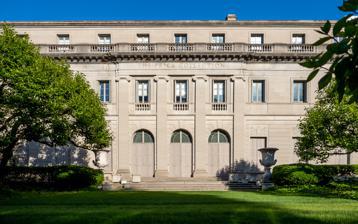
Building: Henry Clay Frick House
Country: United States of America
Year built: 1914
Museum building in Manhattan, New York Henry Clay Frick House The main facade on Fifth Avenue Alternative names Frick House, Frick Collection General information Type Mansion Architectural style Beaux-Arts Address 1 East 70th Street Town or city New York , NY 10021 Country United States Coordinates 40°46′17″N 73°58′02″W / 40.7713°N 73.9673°W / 40.7713; -73.9673 Current tenants Frick Collection Construction started 1912 Completed 1914 Technical details Floor count 3 Design and construction Architect(s) Thomas Hastings Henry Clay Frick House U.S. National Register of Historic Places U.S. National Historic Landmark U.S. Historic district Contributing property New York State Register of Historic Places New York City Landmark No. 0667 Location in New York City Show map of New York City Henry Clay Frick House (New York) Show map of New York Henry Clay Frick House (the United States) Show map of the United States Coordinates 40°46′17″N 73°58′02″W / 40.7713°N 73.9673°W / 40.7713; -73.9673 Area 1.26 acres (0.51 ha) Part of Upper East Side Historic District ( ID84002803 ) NRHP reference No. 08001091 NYSRHP No. 06101.000813 NYCL No. 0667 Significant dates Added to NRHP October 6, 2008 Designated NHL October 6, 2008 Designated CP September 7, 1984 Designated NYCL March 20, 1973 The Henry Clay Frick House (also known as the Frick Collection building or 1 East 70th Street ) is a mansion and museum building on Fifth Avenue , between 70th and 71st streets, on the Upper East Side of Manhattan in New York City . Designed by Thomas Hastings as the residence of the industrialist Henry Clay Frick , the house contains the Frick Collection museum and the Frick Art Reference Library . The house and library building are designated as a New York City landmark and National Historic Landmark . The house has three stories and is separated from Fifth Avenue by an elevated garden. It has three wings to the north, center, and south,  arranged in an L shape. The limestone facade contains several carved pediments and tympana . Most of the house remained essentially unchanged from the time of its construction until 1931. The first floor contained the family's communal rooms; the second floor contained their bedrooms and private rooms; and the third floor contained the servants' quarters. There was also a basement with service areas. The first and second-floor rooms have been adapted into museum spaces over the years. Frick bought the site of the Lenox Library in 1906 and 1907 but could not redevelop it for several years. Initially, Frick sought designs from Daniel Burnham , but ultimately he commissioned Hastings, who designed a three-story mansion in the Beaux-Arts style. Construction took place between 1912 and 1914. Frick lived in the building only until his death in 1919, but his wife Adelaide and daughter Helen continued to live there until Adelaide died in 1931. Following a renovation, and in accordance with Frick's will, the house opened to the public as the Frick Collection in 1935. The building was enlarged slightly in 1977 and 2011, which has altered the original appearance of the house. From 2020 to 2024, the house was closed for an extensive renovation that expanded the museum. Over the years, the mansion has received generally positive architectural commentary. Site The plot was originally the location of the Lenox Library from 1877 to 1912. The Henry Clay Frick House is at 1 East 70th Street in the Lenox Hill section of the Upper East Side of Manhattan in New York City. It is bounded by Fifth Avenue and Central Park to the west, 70th Street to the south, and 71st Street to the north. The rectangular land lot occupies about half of its city block and covers 45,175 square feet (4,197 m 2 ), with a frontage of around 200 feet (61 m) on Fifth Avenue and 275 feet (84 m) on the side streets. The mansion originally occupied a smaller, 200-by-175-foot (61 by 53 m) site, which covered about a third of the block. The rest of the city block is composed of townhouses, including 11, 15, 17, 19, and 21 East 70th Street to the east. 880 Fifth Avenue is on the block to the south, while the Gertrude Rhinelander Waldo House is one block to the northwest. The mansion is part of Fifth Avenue's Museum Mile and houses the Frick Collection , the southernmost museum on that strip. The site had been part of the Lenox family's farm until the late 19th century. The site of the Frick House then became the Lenox Library , designed in a neo-Grec style by Richard Morris Hunt . The library had contained paintings and books owned by the philanthropist James Lenox . Frick's house occupies a 200-by-175-foot (61 by 53 m) site that includes both the library and an adjacent strip. The eastern half of the block was sold to other developers, who had erected residences there by 1910. The entire block was restricted to residential use until 1929, although the Frick House was excluded from this restriction in 1926. After the mansion became a museum, its site was expanded to include the land occupied by the Widener House at 5 East 70th Street (built in 1909 by Warren and Wetmore ); 7 East 70th Street (built in 1911 by C. P. H. Gilbert ); and a third house at 9 East 70th Street (built in 1915). When Frick built the house in the early 1910s, he planted 13 chestnut trees on the sidewalk of Fifth Avenue between 70th and 71st streets, each of which were at least 30 years old. To accommodate the trees, he excavated the sidewalk to a depth of 6 feet (1.8 m), then obtained soil from Long Island , in which the trees were planted. The trees were planted on the property for only a year and a half before all dying, because the soil was contaminated with poisonous illuminating gas . Afterward, they were replaced with sycamores. A single poplar tree, which had existed on the block before even the Lenox Library was built, remained on Frick's estate until 1918. Gardens Most of the house, except for the gallery wing at the north end, is recessed 75 feet (23 m) behind a garden on Fifth Avenue. This contrasted with similarly large mansions built in Manhattan during the early 20th century, which were generally built as close as possible to the boundaries of their lots . Original plans called for a sunken garden facing Fifth Avenue, flanked by the house on two sides, with a pool in the center. The William H. Jackson Company designed a wrought iron fence around the Fifth Avenue garden, while John Williams Inc. designed entrance gates in the same style. When the house was completed, there was a stone wall with a balustrade along Fifth Avenue, and the garden itself had evergreen trees. There was a small formal garden at the south end of the Fifth Avenue garden, at the same level as the house's first floor. Three magnolia trees were planted during a 1939 renovation; by the late 20th century, the Fifth Avenue garden was cited as containing roses, violets, lantana , blue Egyptian lily , and white petunias . The garden was rarely open to the public until the late 2000s. There is another garden on 70th Street, which was completed when the Frick Collection renovated the house in 1977. The garden, the only one designed by Russell Page in New York City, spans about 60 by 80 feet (18 by 24 m). A temporary garden had been proposed on that site in 1973 in advance of the development of a six-story annex, but the garden became permanent after the annex was canceled. Although there are gravel paths, the garden was intended to be viewed rather than strolled through. The garden contains plantings such as boxwood, water lilies , quince , wisteria , and pear trees , as well as a central pool. The pool and trees were arranged to make the garden look larger than it actually was. There is an iron fence on the south edge of the garden, as well as a one-story parapet wall on the north and west edges. The eastern wall has three nautically themed lunettes , which face three large windows on the eastern wall of the house's annex. There was also originally a private courtyard at the rear or east side of the building, accessed from the living room. The rear court had a 60-by-15-foot (18.3 by 4.6 m) pool with a central fountain. The rear court was demolished when the current garden court was built in the 1930s. Architecture Thomas Hastings of the architectural partnership of Carrère and Hastings designed the mansion for the family of industrialist Henry Clay Frick in the Beaux-Arts or Italian Renaissance Revival style. Following multiple expansions over the years, the present structure is about double the size of the original mansion. John Russell Pope designed the entrance on 70th Street and the Frick Art Reference Library , completed in 1935. A one-story annex on 70th Street, finished in 1977, was designed by Harry van Dyke,  G. Frederick Poehler, and John Barrington Bayley. Another expansion in the 2020s was designed by Annabelle Selldorf . Indiana limestone was used for the exterior and parts of the interior of the mansion. Frick hired limestone contractor William Bradley & Son, steel contractor Post & McCord, and masonry contractor Cauldwell-Wingate Company to build the house. The Piccirilli Brothers designed several pediments for the facade (which were contracted out to other sculptors), while Samuel Yellin and John Williams were responsible for grilles and ornamental steelwork. Form and facade Original residence The original residence has a facade made of limestone . The massing is composed of three parts: a three-story central section and two wings of shorter height. Elaborate pediments decorate the outer wings and the house's former porte-cochère . When the mansion was being constructed, Frick had mandated that a large picture gallery be constructed in the same style as his main house. The gallery wing was placed along 71st Street because it was a narrow side street, while the main mansion was recessed from Fifth Avenue to visually distinguish it from neighboring residences. The central section is eleven bays wide and faces the garden on Fifth Avenue. Its design was likely influenced by that of the Hôtel du Châtelet in Paris. On the western elevation of the central section's facade, the central three bays of comprise a portico flanked by four double-height pilasters in the Ionic order . A staircase, flanked by urns, rises from the garden into arched doorways at the first story of the portico. The rest of the first floor is clad with rusticated blocks and contains French doors, with carved plaques above each set of doors. A belt course runs horizontally above the first-story windows and extends across to both wings; the belt course doubles as a sill for the second-story windows. The windows on the portico's second story have balustrades . There is also a balustrade above the second story, interspersed with the vertical piers between each bay. The third story is designed to appear like an attic and is set back from the facade. Gallery wing as seen from Fifth Avenue The north wing is known as the gallery wing and measures 100 by 35 feet (30 by 11 m) across. It extends west to Fifth Avenue and rises one and a half stories. The southern elevation of the north wing is designed like a loggia , with fluted Ionic columns between each bay. The westernmost bay of the loggia has a rusticated facade and an arched window topped by a carved, curved tympanum . The western elevation of the north wing borders Fifth Avenue and is divided into four bays. The southernmost bay on Fifth Avenue contains an arch, while the other three bays on that elevation contain rectangular windows topped by bas-reliefs . The northern elevation of the gallery wing, facing 71st Street, is one story high and is divided into bays by Doric pilasters. Most of the bays on the 71st Street elevation lack windows and are topped by stone plaques. The outermost bays contain archways that are flanked by Ionic pilasters and topped by carved tympana. Attilio Piccirilli designed the two tympana, which were called Orpheus and Sculpture . The south wing is two stories high and contained the house's porte-cochère. The western elevation of the south wing is two bays wide and protrudes slightly from the central wing. At the first story, the south wing is rusticated, and there are triangular pediments above the western elevation's windows. On the 70th Street (southern) elevation of the south wing, there are rectangular windows topped by bas-reliefs, similar to the facade of the central section. At the far eastern end of the south wing's 70th Street elevation is the museum's main entrance, originally the porte-cochère's entrance, which is topped by an ornate tympanum. The tympanum, sculpted by Sherry Edmundson Fry to designs by the Piccirilli Brothers , depicts a female figure modeled on Audrey Munson . When the house was built, the porte-cochère was set back significantly from the street and was enclosed by a pair of metal gates; a barrel vault led north to another entrance at 71st Street. The rear facade of the house faced the porte-cochère. After the house was converted to a museum in the 1930s, the tympanum above the porte-cochère entrance was moved forward, closer to 70th Street. Additions On the northeastern corner of the site is the Frick Art Reference Library building, designed in the Renaissance Revival style. Its facade faces 71st Street and is adjacent to the northern elevation of the original house's gallery wing. The facade is made of limestone and is designed to appear as though it was six stories high. The lowest two stories are clad with rusticated blocks of limestone. At the center of the ground story is a double-height entrance archway; there are niches on either side of the archway, which themselves are flanked by pilasters. Above the pilasters a cornice connects with the first story of the main residence. The upper stories of the library have plain walls with large windows facing west and north; only the third and sixth floors and the penthouse have windows. The top floors are set back from the street, above an entablature with dentils . A terrace ran along the north and west sides of the penthouse. On the southeastern corner is the one-story annex that was added in 1977. The annex measures 34 by 91 feet (10 by 28 m) across, with a design based on the Grand Trianon at the Palace of Versailles . The rusticated facade uses Indiana limestone from the quarry that supplied the stone for the original house. The annex's eastern elevation is three bays wide; each bay contains a French door that overlooks Page's garden. Interior The British decorator Charles Allom of White, Allom & Co. was selected to furnish the rooms on the ground floor, and he influenced the materials used on that story. Allom also decorated the breakfast room and Frick's personal sitting room on the second floor. The remaining rooms on the second and third floors were decorated by Elsie de Wolfe , who was also commissioned to furnish two reception rooms on the first floor. Charles Carstairs and Joseph Duveen provided paintings, sculptures, and other decorative objects for the rooms. Frick's wife Adelaide and daughter Helen directed the placement of decorations in the house. A. H. Davenport and Company provided furniture and interior woodwork, fabrics, wall coverings, and decorative paintings. In addition, the Interior Metal Manufacturing Company was hired to construct over 200 hollow-steel doors for the interior. The mansion contains about 40 rooms, including spaces that were added when the building became a museum. Throughout the house are surfaces made of stone, wood, or marble. Various types of marble were used, and many of the walls were made of marble, including those on the upper stories. Marble was used in the foyer, vestibules, and halls, while Austrian oak was used in the gallery and Frick's sitting room. Ornamental features such as dados , paneling , pilasters , and cornices are spread throughout the house. When the house became a museum, artworks were placed on display based on how they blended in with the house's ambiance. There are bookcases placed throughout the Frick House's rooms, as well as tapestries, wooden furniture, and bronze decorations. The Fragonard and Boucher rooms are named based on the artworks that they displayed. In addition, there are glass skylights and laylights above some of the galleries, which disperse light across the rooms. First story There are 16 rooms on the first floor. Originally, the main entrance was from the portico leading to the garden on Fifth Avenue. The hallways are arranged in an axial plan, with north and south halls linking with west-east corridors on either end. The resulting floor plan resembles a letter Z. Mark Allen Hewitt et al. , the authors of the book Carrere and Hastings, Architects , wrote that the axial plan may have been necessitated by the fact that Frick wanted a large picture gallery extending westward from the north end of the building. Garden court At the center of the house is the 30-by-41-foot (9.1 by 12.5 m) living hall flanked by a 43 ft × 26 ft (13.1 m × 7.9 m) library room to the north and a 32 ft × 26 ft (9.8 m × 7.9 m) drawing room to the south. The living hall has oak paneling and classical design details and originally functioned as a gathering space. The drawing room is known as the Fragonard room, named for Jean-Honoré Fragonard 's large wall paintings, and is furnished with 18th-century French furniture and Sèvres porcelain . The library room is designed in the William and Mary style with wooden paneling and originally had low bookcases. To the east of the library and drawing rooms are the north and south halls respectively. The north hall, central living hall, and south hall form a transverse corridor that is divided into three parts by aedicular doorways. Near the southern end of the house was another entrance from the porte-cochère, which opened onto the eastern wall of the south hall; the porte-cochère entrance was replaced with the entrance hall when the house was converted into a museum. The entrance hall has marble walls and a ceiling carved by the Piccirilli Brothers . There is also a staircase hall just north of the former porte-cochère entrance. Within the staircase hall is a marble stair with a ornate wrought iron balustrade, patterned after a similar railing at St Paul's Cathedral in London. On the landing of the staircase hall is a large Aeolian pipe organ, which is played on occasion; the organ is housed in a case with spiraling colonnettes carved out of Verona marble . A hallway extends west from the porte-cochère entrance, separating the dining room to the south from the other rooms to the north. The dining room occupies the southwest corner of the south wing and is designed in the Georgian style, with wooden panels. After the museum opened, a former pantry next to the dining room was converted to the Boucher room. The gallery wing is 100 by 35 feet (30 by 11 m). It was designed so that, if a fire arose in the rest of the home, it would not spread to the artwork in that wing. The west gallery has a skylight running its entire length, in addition to small skylights above each panting. The west gallery took up almost the entire gallery wing, except for a small enamel room that was removed in the 1930s. A colonnaded loggia faces the Fifth Avenue garden to the south and contains a bluestone floor and paired columns. The loggia was converted into the portico gallery in 2011, after a glass wall was installed. Adjacent to the west gallery was Frick's office, also removed in the 1930s. At the north end of the house, a garden court, oval room, music room, and east gallery were built in 1935. The covered garden court has a marble floor and a colonnade supporting a glass roof; there is a sunken garden with marble fountain in the center. The oval room is just north of the garden court, between the west and east galleries. The east gallery has a skylight, as well as arched doorways with carved keystones ; Both the east gallery and the oval room are decorated with five types of wood. In addition, there is a music room east of the garden court and south of the east gallery; the music room is a circular space with a domed skylight and could fit 147 people. At the south end was a waiting room added in 1977, which measured 54 by 16 feet (16.5 by 4.9 m) and had various chandeliers and moldings. As part of a 2018 plan, the waiting room was replaced by an enlarged reception hall. Other stories The second floor contained the family's private living spaces such as the bedrooms, the women's boudoir , sitting rooms, the breakfast room, and guest rooms. There are 14 rooms on the second story. Its layout is similar to the first story, but the second floor extends only across the central and south wings. Henry had a bedroom and sitting room facing Fifth Avenue. Adelaide had a bedroom and boudoir facing the avenue, and Helen also had her bedroom overlooking the avenue. Adelaide's boudoir was designed with Louis XIV style and Louis XV style furnishings, while Henry's bedroom had dark woodwork. Other rooms were designed with a lighter color palette. The ceilings of the second-floor hallways include Chinoiserie murals. The third floor had servants' quarters, which were occupied by around 27 servants. When the house became a museum, the second and third floors were originally deemed "unsuited to the use or access of the general public" and were instead used as staff offices. Some of the second-floor rooms were converted to galleries as part of an early-2020s renovation; the new galleries retain the second-floor rooms' dimensions, which are smaller than those of the first-floor rooms. The large basement was where the kitchen and service areas were located. A wing contained the billiard room and bowling alley, which were decorated in the Jacobean style with ornate strapwork ceilings. The bowling alley was built by the Brunswick-Balke-Collender Company in 1914. During the 1920s and early 1930s, the Frick Art Reference Library was housed in the bowling alley until they moved to a new structure next door at 10 East 71st Street; the bowling alley was seldom used afterward. Also in the basement is a 30-by-80-foot (9.1 by 24.4 m), reinforced-concrete storage vault that was constructed in the 1940s. The vault contains 98,550 cubic feet (2,791 m 3 ) of storage space on three levels, as well as walls measuring 1 foot (0.30 m) thick and a roof measuring 3 feet (0.91 m) thick. A 220-seat auditorium was proposed in the basement in 2018 and added in the 2020s. Known as the Stephen A. Schwarzman Auditorium, it replaced three levels of storage vaults under the garden. Library annex The library annex is cited as having six or seven full stories. Including mezzanine levels, it has a total of 13 stories. Two of these levels are below ground. Most of the levels were devoted almost exclusively to library stacks and were only 7.17 feet (2.19 m) high to reduce the number of steps that visitors needed to climb. Each level was supported by the shelves below it, which doubled as pillars. When the current library opened in 1935, it had an internal telephone system, a telautograph system from which the librarian could request books from staff, and a book conveyor. There was a climate-control system that kept the objects at a consistent temperature. In addition to stacks, the library includes offices, reading rooms, and librarian's office. The current library originally had a marble vestibule at the ground level. The third story had a main reading room, which could fit 40 people and was originally described as measuring 37 by 50 feet (11 by 15 m), with marble finishes and walnut paneling. This reading room had a frieze depicting the heads of two dogs that belonged to Helen Frick. The third floor also had a paneled librarian's office, as well as a smaller reading room with storage cupboards and Jacobean chandeliers. The other staff offices were on the sixth story, and there was a lounge and cafeteria at the penthouse level. There were two penthouse lounges, both decorated with art. History Henry Clay Frick was born in 1849 and gained his wealth through the coke and steel industries. Frick cofounded the Carnegie Steel Company with Andrew Carnegie and also became an avid art collector. After moving to Pittsburgh and marrying Adelaide Howard Childs in 1881, Frick began thinking of developing a "millionaire's castle". By the end of the 19th century, Frick and Carnegie's partnership had become strained, and Frick sold off his stake in the Carnegie Steel Company. When the Frick family moved from Pittsburgh to New York City in 1905, they obtained a 10-year lease on the William H. Vanderbilt House at 640 Fifth Avenue , with which Frick had long been fascinated. At that time, Fifth Avenue north of 59th Street was generally occupied by private residences, although hotels and clubhouses were scattered throughout. Frick also bought land at Prides Crossing , Massachusetts, in 1902 and completed their Eagle Rock estate there three years later. The family lived at the Vanderbilt House for a decade, using Eagle Rock as a summer house. Development Land acquisition The house as seen from 70th Street After Frick unsuccessfully tried to acquire the Vanderbilt House, he began looking for another residence, since the Vanderbilt Mansion did not meet his personal criteria for a house that was "always the best". Frick expressed interest in a site on the east side of Fifth Avenue between 70th and 71st streets, which housed the Lenox Library . The library building occupied a 200-by-125-foot (61 by 38 m) site. The site was about a mile south of the Andrew Carnegie Mansion , built for Frick's partner-turned-rival in 1902. Although an urban legend posits that Frick had promised to "make Carnegie's place look like a miner's shack", there is no evidence that Frick ever said these words. Rather, Frick may have become interested in the library site because it was higher than the neighboring blocks were. The library was suffering financially and was looking for someone to buy its land. Lewis Cass Ledyard , a trustee of the Lenox estate, reportedly chose to sell to Frick because the latter was willing to buy a large site. In December 1906, news media reported that Frick had acquired ten lots on the Lenox Library site for almost $2.5 million. At the time, the Lenox site could not be used as anything other than a library, due to restrictions implemented by James Lenox before he died in 1880. There was also uncertainty over who controlled a 50-foot-wide (15 m) strip just east of the library building, which the New York City government had acquired when the Lenox Library merged with the New York Public Library (NYPL) system. James Lenox's will stipulated that the strip would revert to the Lenox estate if that land ceased to be used as a library. The New York State Legislature passed a law in February 1907, which allowed the Lenox estate to make arrangements for selling off the site of the library. Frick agreed to buy the 50-foot strip east of the library that April; the purchase cost him $600,000. He took title to the strip in January 1908. This gave Frick control of a 200-by-175-foot (61 by 53 m) site. However, he could not take title to the Lenox Library plot until the NYPL's Main Branch —where the Lenox Library's holdings were to be relocated—was completed. Frick thus waited until the NYPL's trustees could relocate their books from the Lenox Library. By the early 1910s, Frick seldom lived at his Vanderbilt Mansion residence when he was in New York City. Selection of architect The New-York Tribune reported in May 1907 that Frick was rumored to have hired C. P. H. Gilbert to draw up initial plans for the house. By 1908, Frick was negotiating with Daniel Burnham , who had previously designed the Frick Building in downtown Pittsburgh . Originally, Frick was going to hire Burnham to design either an annex to the Eagle Rock estate or a new building on the Lenox Library site. Frick wrote to Burnham in June 1908, asking whether Burnham would be willing to "talk about the Lenox Library site". After studying houses in Europe, Burnham wrote back to Frick in February 1909, saying that he planned to use two London mansions, Bridgewater House and Stafford House , as models for the new house. Burnham submitted a design for an 18th-century Italian palazzo . No further progress was made until the NYPL's Main Branch was completed in 1911. Concurrently, Frick was developing a picture gallery to his home at Eagle Rock. Frick asked two of his art-collector friends, Benjamin Altman and Peter Arrell Browne Widener , to advise on the dimensions of the Eagle Rock gallery. Frick ultimately decided not to hire Burnham for his New York City house, but sources disagree on why this was the case. According to Frick Collection director Colin B. Bailey , the impetus was a letter from Widener advising him not to hire Burnham; according to Mark Alan Hewitt et al. , it was another friend, the art dealer Joseph Duveen , who advised Frick to hire someone else. At the time, Thomas Hastings (who had designed the NYPL Main Branch) had also completed a building for Knoedler & Company , the dealership where Frick bought most of his art, in January 1912. Charles Carstairs of Knoedler & Co., one of Frick's close associates, wrote to Frick that February, saying that he and Hastings had devised a dozen plans for Frick's new house. Frick hired Hastings at an upfront cost of $101,000, and he paid Hastings $42,000 for additional work over the next three years. Carstairs helped Frick curate the art and decorative objects in the new house. Design process Much of Frick's correspondence with Hastings was handled by Frick's secretary, James Howard Bridge . Frick wanted Hastings to develop a house that would eventually become a public museum for his art collection, similarly to the Wallace Collection in London and the Isabella Stewart Gardner Museum in Boston. This was poorly communicated to Hastings, who was initially unaware of the museum plan. Hastings initially devised a plan for a square residence surrounding a central courtyard, as well as a picture gallery facing east, but Frick disapproved of these plans. Hastings had revised his plans by April 1912, to which Frick gave his approval. The residence was proposed as an L-shaped building, with design elements that were "kept simple and conservative in every way". The plans included a guest house to the southeast and a servants' wing to the northeast of the main house, in addition to an art gallery. Frick formally took title to the Lenox Library plot on May 21, 1912, and the Lenox Library's demolition was announced five days later. Frick offered to move the Lenox Library building to the site of the Arsenal in Central Park shortly thereafter. The Municipal Art Commission approved the Lenox Library's relocation that June, drawing protests from numerous civic and social groups, and Frick withdrew his offer the same month due to the opposition. A model of the proposed house had been finished by mid-1912. Hastings went to England that August to show Carstairs the model and to look at the interiors of other mansions for inspiration. Construction Workers began razing the Lenox Library in July 1912, and the site had been cleared by October. Hastings had completed his designs by January 1913 and submitted his plans to the New York City Department of Buildings that month. Construction contracts for the house were also awarded that month. Frick set a construction budget of $3 million (equivalent to $95 million in 2023) for his house. Including the land, the house was expected to cost $5.5 million, more than Carnegie's, Schwab's, J.P. Morgan's , or William A. Clark's houses. Hastings had to revise the plans multiple times to keep the project within its budget. The construction contract stipulated that the house had to be completed within 18 months of the groundbreaking , as Frick's lease of the Vanderbilt Mansion was supposed to expire in September 1914. Work on the house's foundation was completed in early 1913, and the steel frame, facade, and roof were all constructed between April and June of that year. In March 1913, Hastings published details of the decorations that he planned to install in the main living areas. Frick disapproved of some of the decorations, including a painted frieze in his room and painted ceilings in other rooms. Frick hired the British decorator Charles Allom , who instead proposed more simple ornamentation so future visitors would not get distracted while looking at art. Generally, Hastings did not object to Allom's suggestions to simplify the ornamentation, although Frick also had Carstairs moderate any disagreements that did arise. Frick did allow Hastings to decorate the interiors in marble and oak. The balustrade on the staircase was among the only design details to which Allom did not suggest modifications. Construction proceeded ahead of schedule throughout that year, and the interiors were being plastered by that September. According to Bailey, construction supervisor D. B. Kinch claimed that his men "had not worked one hour of overtime". Frick wrote in October 1913 that the windows were being installed, and the Piccirilli Brothers designed statuary for the house the next month. The house shortly before completion in 1913 Initially, Frick had not wanted to integrate antique furniture and fine art into his house. He may have changed his mind after visiting the Metropolitan Museum of Art in early 1914 to see an exhibition of decorations owned by J. P. Morgan . Furthermore, Cornelius Vanderbilt III had inherited Frick's old residence, the Vanderbilt Mansion, and had requested that Frick vacate that property. To speed up the construction process, Frick hired the decorator Elsie de Wolfe to furnish some of the interiors in March 1914, after she wrote him a letter offering to help furnish the house. By that May, The New York Times reported that the Frick House was "rapidly nearing completion". That month alone, Frick spent $400,000 on European fine art for his residence and hired Jacques Seligmann to transport $2 million of furniture from John Murray Scott 's house in Paris. Though there were reports that Frick spent $100,000 to import a pipe organ for the house, he paid $40,000 for an Aeolian organ. Frick hired the British organist Easthope Martin to play the organ at his new house following a trip to London. For his fountain, Frick examined eighteen 10-ton blocks of marble before finding one that he deemed satisfactory. De Wolfe wrote in June 1914 that she anticipated the house to be completed on September 1, but this timeline was pushed back. This was in part because Frick became seriously ill, forcing him to remain at his home in Massachusetts during August 1914. In addition, the onset of World War I in Europe —despite Frick's initial belief that it would not "seriously injure investments" in the U.S.—resulted in material and labor shortages at the plants where Frick was getting his material. As a result of the material shortages, some doors did not have locks as late as November (when the family moved in). Frick wrote angry letters to Allom, accusing him of being "unbusinesslike" and blaming Allom for delays in delivery. For example, when notified about war-related delays in late 1914, Frick wrote: "War excuse absurd." In another case, when Allom requested that workers in France be paid in advance due to the war, Frick refused the request "with a bluntness that bordered on insensitivity". In total, the house was estimated to have cost $5 million. Frick residence Early years The Frick family moved into the house starting on November 16, 1914, and the first photographs of the house were published in Architecture magazine that month. As late as November 18, Frick complained that he had doors without locks, a breakfast room without a table, and a sitting room without any furniture of any kind, although a stock ticker was installed within three days. Frick, his wife Adelaide Howard Childs, and their daughter Helen Clay Frick lived in the house; their son Childs , who was already married, never resided in the house. At the time of the Frick family's relocation into the house, the property was worth $3.1 million including land, making it one of the most valuable structures in the neighborhood. The mansion occupied one of the largest privately owned pieces of land in Manhattan. Frick and his suppliers were involved in disagreements; for example, he refused to pay transport charges for furniture he bought from Seligmann, and Frick told Allom that he would have rather had de Wolfe furnish the whole house. Despite his previous disputes with Hastings, Frick wrote a letter to the architect, saying: "I think [the house] is a great monument to you, but it is only because I restrained you from excess ornamentation." Frick hosted his first dinners at the house in early 1915, inviting U.S. Steel executives, art collectors, art industry figures, and industrialists. Frick also bought additional art for the mansion. He bought 14 Fragonard panels from the Met's Morgan exhibition and moved them to the drawing room, which was enlarged to accommodate the Fragonard panels. Joseph Duveen arranged for a Parisian decorator to create a moquette for the Fragonard room, where Frick intended to showcase Duveen's furnishings and Morgan's artwork. Frick acquired pieces such as Hans Holbein 's portrait of Thomas Cromwell , and he also owned paintings by such artists as El Greco , Francisco Goya , Frans Hals , Rembrandt , George Romney , Titian , Anthony van Dyck , and Diego Velázquez . Frick decorated the mansion with other objects as well, including furniture, carpets, tapestries, sculptures, and bronzes. His decorators continued to work on the house through the middle of 1915, and he finalized his will at the same time, bequeathing the house to public use after his death. Census records from 1915 showed that the family lived with 27 servants, including several butlers, footmen, chambermaids, cooks, and laundresses. Frick had wanted his Fragonard Room to be completed at the beginning of November 1915, but it was not completed until the following May. By June 1916, Frick had paid Duveen $4.696 million just to acquire art from Morgan's estate. Frick separately acquired more art, such as Gainsborough 's painting Mall , four Boucher panels, Van Dyck's Countess of Clanbrazil , and a Gilbert Stuart portrait of George Washington . He modified his house to display these pieces; for example, he raised the ceiling of Adelaide's boudoir to fit the Boucher panels in late 1916. Forty paintings were displayed at the house by 1917, and Frick also acquired porcelains, sculptures, and furniture near the end of his life. After Duveen decorated the rooms, he convinced Frick to buy even more objects. According to Frick's granddaughter Martha Frick Symington Sanger , he "would often step silently in [the west gallery], observe the observers, and [...] steal out again, unnoticed." In the late 1910s, the mansion was used for events such as annual meetings, and it temporary housed visiting envoys. During World War I, Frick offered his New York City house as a field hospital in case the city was targeted by an air raid . In the last two years of his life (1918 and 1919), Frick stayed at the house for either 413 or 416 days. He retained his summer estate in Eagle Rock, Massachusetts, where he spent much of the rest of his time, and another residence in Pittsburgh, where he was registered to vote. Toward the end of his life, Frick continued to acquire art. Duveen loaned paintings and marble busts, which were installed on the first floor while Frick decided whether to acquire these works. One visitor, the art dealer René Gimpel , said the house's servants were "dressed from head to foot in black" while the carpet in the gallery wing was "as soft as moss". Unbuilt expansion and Frick's death Exterior portico on Fifth Avenue In November 1915, Frick bought two sites at 6 and 8 East 71st Street adjoining his residence, measuring a combined 50 by 100 feet (15 by 30 m), from the banker Harold B. Thorne. Hastings devised plans to extend the gallery and erect another entrance there. The plans were drawn up with the utmost secrecy, and even Duveen did not learn about the expansion plans until American Art News magazine reported on it in March 1916. Hastings's proposal called for a six-bay-wide, one-story annex with a secondary entrance hall, oval room, sculpture hall, and gallery, which would have been designed in a similar style to the main house. Frick abandoned these plans in 1917 due to rising costs caused by World War I-era shortages, and a fence was installed around the empty sites. Hastings charged Frick $45,000 for the plans; Frick originally refused to pay but eventually agreed to pay about half that amount. After Frick contracted a foodborne illness in November 1919, one of his last acts was to return objects that Duveen had loaned to the house. Following a heart attack caused by his illness, Frick died at the house on December 2, 1919, having lived in the house for five years. His funeral was hosted at the house the next day. As stated in his will, Frick's art collection was to be turned over to the public "in due time"; the collection had cost Frick at least $10 million to acquire during his lifetime. His widow Adelaide continued living in the mansion with their daughter Helen. In accordance with Frick's will, if Adelaide died or moved away, the house would be converted to a public museum. Frick also provided a $15 million endowment for the art collection. Nine people were named as trustees of Frick's estate; these included Adelaide, Helen, and Childs Frick, in addition to two art collectors and two sons of art collectors. When Frick died, he was estimated to have spent $17 million on the building alone. When Frick's estate was appraised in 1920, the mansion and its objects inside were valued at $13 million. Following a dispute between the New York and Pennsylvania state governments over his estate, a court determined that Frick's legal residence had been his Pittsburgh house, not his New York City mansion. A reappraisal of Frick's estate in 1923 found that the mansion was worth $3.25 million without its contents. Adelaide and Helen Frick use Shortly after Frick died, the board of trustees of his estate moved to incorporate the Frick Collection Inc. Hastings agreed to sell the plans for the unbuilt annex to Frick's estate in January 1920 for $25,360, and the board organized the Frick Art Reference Library at the house that year. Originally, Helen Frick used the house's bowling alley as storage space, and the library's staff worked in the main house's basement. After the Frick trustees voted in December 1922 to approve a separate library building, Hastings filed plans for a dedicated library building adjacent to the original mansion in 1923, with a projected cost of $139,000. This library was one story high, with two subbasements, and occupied the site of Frick's unbuilt annex. Its facade was similar to the sculpture wing of the unbuilt annex. The Frick Art Reference Library next to the main mansion opened in June 1924. As built, the stoop outside the library's front entrance had no landing, which put anyone standing on the stoop at risk of being hit by the door when it opened. As such, the front door had to be installed in reverse. The design of the front door, and other design flaws, led Helen and Adelaide Frick to write angry letters to Hastings, including one letter in 1926 in which Helen vowed never to hire Hastings for another project. Some of the earliest photographic documentation of the interior was taken in 1927 by Frick Art Reference Library photographer Ira W. Martin. Even when Adelaide Frick was alive, there were plans to expand the library. In April 1929, Helen hired Walter Dabney Blair to design a two-story addition to the library, which the board of trustees voted down. Helen, in turn, rejected her brother Childs's suggestion that windows be installed in the walls of the north and south halls and the Fragonard room. Conversion to museum Entrance on 70th Street, modified as part of the 1930s renovation Adelaide Frick's death in October 1931 triggered a clause in her husband's will, which gave the trustees permission to open the house and the art collection to the public. When she died, her possessions at the 70th Street mansion were valued at nearly $129,000. By the end of October 1931, the art historian Frederick Mortimer Clapp (who would become the Frick Collection museum's first director) had presented five proposals for a museum on the house's first and second floors. Although Helen Frick moved her possessions out of the house the next month, the trustees did not immediately move to convert the house into a museum. Despite initial reports that the house could be opened to the public in several months, this estimate was highly optimistic. The trustees invited two architectural firms, Delano and Aldrich and John Russell Pope , to devise designs for an enlarged house. Childs Frick wanted to hire Delano and Aldrich. Pope was the first choice of three of the other trustees, two of whom were already familiar with Pope's work. The house was completely closed for the next two years while the family mourned. The Frick trustees hired Pope to renovate the mansion in March 1932. Pope's original plan called for constructing a glass roof above the rear courtyard, removing the porte-cochère, and erecting a new entrance on 70th Street. The initial proposal did not include modifications to the original library; consequently, any expansion of the mansion at its northeast corner was constrained, and Pope's first plan called for only one additional gallery. By January 1933, the trustees anticipated that the collection would likely open to the public as a museum within a year. Shortly afterward, the trustees acquired two additional lots at 10 and 12 East 71st Street. Pope filed plans for a storage vault in February 1933. The trustees approved a revised plan for the mansion and adjacent library in May, at an estimated cost of $1.941 million, and Pope filed plans that June for a rebuilt seven-story art reference library at 6–12 East 71st Street. Work on the mansion began in December 1933, but the opening of the museum was delayed because of "unexpected difficulties". In particular, workers had to reconstruct the foundation and convert the private spaces for public use. Almost all of the rooms were renovated, except for one room that was preserved in its original condition; most of the modifications concerned circulation improvements. The rear courtyard was converted into the enclosed garden court, a pantry became the Boucher room, and the porte-cochère was replaced with the entrance hall. The project also added the oval room, music room, and east gallery, which were designed in a similar style to the original house. Workers built a storage vault in the basement to host the collection's most valuable objects, and the collection was stored in the vault while work on the house proceeded. The original library wing closed in November 1934, and the new library was built above the existing library wing, which was then demolished. The new library included a reading room, librarian's apartment, and additional stacks. Museum use This article is about modifications that the Frick Collection museum made to the house. For the history of the museum itself, see Frick Collection § History . 1930s to 1970s The rebuilt six-story library opened in January 1935. The Frick Collection itself (known as the Frick ) had a soft opening on December 11, 1935; it officially opened to the public five days later on December 16. When the museum opened, its entrance was through the new entrance hall on 70th Street. Originally, visitors were required to follow a specific path, but this rule was dropped by 1937. Despite the Frick family's description of the house as a "former residence" housing the Frick Collection, many visitors called the building a "'mansion' being used as a 'museum'". Museum officials filed plans for a concrete vault under the Frick House in March 1941. The vault doubled as an art storage facility and a bomb shelter, as there were concerns that the house could be targeted by air raids during World War II. The Frick Collection also bought two adjacent buildings during the 1940s. Museum officials bought the six-story townhouse at 9 East 70th Street in 1940, and it acquired the seven-story townhouse at 7 East 70th Street in 1947. Number 7 was replaced with a service wing, while number 9 was used as storage space. Beginning in 1957, the Frick House's facade and garden were illuminated nightly. The Frick Collection's occupancy of the Frick House preserved it through the mid-20th century, especially when other mansions on Fifth Avenue's Millionaires' Row were being demolished. As part of a master plan in 1967, the Frick Collection's trustees drew up plans for an annex at 7 and 9 East 70th Street, designed in the same style as the Frick House. At the time, the house at 5 East 70th Street was still standing, so the annex would have been physically separated from the Frick House itself. The Frick Collection acquired the neighboring Widener House at 5 East 70th Street in 1972, thus completing its acquisition of land on 70th Street. The museum planned to construct an annex at 5–9 East 70th Street, which would have included offices, lab space, lecture halls, and an auditorium. At the time, the house could accommodate only 250 people at once. The museum announced plans to demolish the Widener House in March 1973. The Widener House's demolition was delayed after the New York City Landmarks Preservation Commission (LPC) both requested the museum obtain a certificate of appropriateness for the demolition and designated the Frick House itself as a landmark. The museum announced plans that June for a "temporary garden" and terrace on the 70th Street lots, which the LPC approved the next month. The annex was canceled that November. After the Widener House had been razed, Frick Collection officials announced plans in May 1974 for a one-story wing, replacing the terrace. The wing cost $2.11 million, and the museum also spent $2.85 million on mechanical upgrades. The expansion was completed in 1977, with lecture rooms, storage space, waiting room, card shop, cloakroom, auditorium, and library. A garden on 70th Street, designed by British landscape architect Russell Page , opened in May 1977. 1980s to early 2010s The Frick Collection renovated the house's Boucher room in the early 1980s, and ceiling lights were installed in the Fragonard and Boucher rooms during that decade. The LPC gave the museum permission to demolish the house's original sidewalk in 1983, and the bluestone pavement was replaced with blocks of Canadian granite. As part of a renovation headed by Frick Collection director Charles Ryskamp in the 1970s, the oval room and east gallery were repainted and cleaned. When Samuel Sachs II became the Frick Collection's director in 1996, he contemplated expanding the exhibition space, adding a cafe, and relocating the entrance to the house's garden. Buttrick White & Burtis were also hired in 1996 to renovate the Frick Library's offices and main reading room. The facades of the Frick House and the library were cleaned in 1999 and 2000, respectively, and the entrance to the museum was re-lit. Annexes to the museum were proposed in 2001, 2005, and 2008, but none of the proposals were executed. The plans were canceled because it would have required an extended closure and still would not have provided sufficient space. Restorations of the house's galleries took place through the late 2000s and early 2010s to attract visitors. These included refurbishments of the Frick House's Fragonard room around 2006, the living hall in 2008, and the east gallery in 2009. The house's entrance hall and garden court were also cleaned in 2009, and the Boucher room was then restored, reopening in 2010. The dining room was modified around 2010 as well. The Frick Collection announced plans in June 2010 to convert the loggia into an enclosed gallery for ornaments and sculptures, and the LPC approved the gallery that month. The gallery was funded by the businessman Henry H. Arnhold and designed by Davis Brody Bond ; it opened in December 2011 as the first new gallery at the museum in three decades. 2010s and 2020s renovation 70th Street garden In 2014, the museum announced plans for a six-story annex on 70th Street designed by Davis Brody Bond, which would contain offices and other administrative spaces. The Frick House's offices would be moved to the annex, allowing the museum to add exhibition space on the house's second floor. The 1970s addition and the 70th Street garden would have been demolished, and various rooms would have been relocated or repurposed. These plans had to be approved by the city government, since the house was a city landmark. Residents and preservationists opposed the proposed demolition of the 70th Street garden, and over two thousand opponents formed a group called United to Save the Frick. The Historic Districts Council cast an advisory vote against the annex, while artists, gallery operators, and architects wrote an open letter speaking out against the plans. The Frick Collection announced in June 2015 that it would develop a new design for the renovation. Unite to Save the Frick put forth a competing proposal to add stories above the library and Frick house. The Frick Collection announced in early 2016 that it would hire a new architect to renovate the museum while preserving the garden. They hired Annabelle Selldorf as the architect later the same year, having contemplated proposals from 70 architects. Selldorf devised a proposal to add stories above the museum's existing buildings. The Frick Collection announced revised plans by Selldorf in April 2018, which called for expanding gallery space to 25,700 square feet (2,388 m 2 ), rebuilding Page's garden, adding a basement auditorium, and erecting back of house space above the existing structure. The plan included opening the second floor and turning the Frick House's music room into a gallery. While preservationists preferred keeping the music room as is, Selldorf's plans were generally positively received. The LPC, which had to review any proposed modifications to the Frick House, approved the changes that June. The house and museum closed in mid-March 2020 due to the COVID-19 pandemic, and the museum moved to the nearby 945 Madison Avenue in early 2021 to allow work on the house to begin. As part of the renovation, the Frick Collection renovated the house's electrical, heating, and air conditioning systems; restored the Art Reference Library's space; and added an auditorium and education center. The auditorium was named for the renovation's main sponsor, Stephen A. Schwarzman , who donated $35 million to the Frick. In addition, a special-exhibition space was built in the house; the previous special exhibition space had ceilings that were too low for paintings to be mounted permanently. The opening of the second floor expanded the museum's exhibition space by 25 percent. During the house's closure, the Frick Collection posted a 3D rendering of the mansion's interiors on its website. As of October 2024 [update] , the Henry Clay Frick House is scheduled to reopen in April 2025. Impact Reception The Frick House as seen from Fifth Avenue and 70th Street during a Columbus Day parade When the house was being constructed, a Real Estate Record writer said: "In employing Mr. Hastings as his architect, he has made an admirable selection, one which assures the erection of a beautiful and appropriate building." A reporter for The New York Times said the development of the Frick House had helped make its city block "perhaps the most interesting block devoted to private houses in the city". Another critic said that "all of the carvings on the Frick house are striking additions to the art features of the city". After the house was finished, a writer for The Spur described the mansion as "in sheer magnificence [...] surpassed by none", while another writer for the same magazine predicted that the house "will undergo no material change of character" if it was to become a museum. A writer for Art World magazine described the house as having "continued the tradition of a spot devoted to rare objects of the fine arts, if not of rare specimens of books". The New York Times wrote in 1917 that the Frick House was only rivaled by a few other mansions on Fifth Avenue in "attracting attention", and that "inside the house [was] vista after vista of costliness and splendor". Upon Frick's death, the New-York Tribune described Adelaide's boudoir in the house as "one of the most beautiful rooms of any private dwelling". By the late 1920s, a New York Times writer described the Carnegie and Frick mansions as the "largest and most picturesque of the remaining homes" on Fifth Avenue, as many mansions on the avenue were being razed and replaced with apartments. In a retrospective of Carrère and Hastings's work, Mark Alan Hewitt, Kate Lemos, William Morrison, and Charles D. Warren wrote that "both patron and designer deserve credit for [the house's] ultimate success". When the Frick Collection opened in 1935, a Times writer praised the quality of the house's expansion. The Spur said the house was widely thought "to be the finest house in New York City", and the Washington Post similarly described it as "one of New York's most palatial homes". In the 1950s, The Christian Science Monitor called the mansion a "quiet and peaceful retreat", and Town & Country magazine dubbed it one of "the finest examples of [Fifth] Avenue's architecture that fortunately have been preserved". A writer for Cosmopolitan magazine wrote that even the 75-room Schwab House was "conservative" in comparison to the Frick House. In 1962, a Washington Post writer said that, aside from museum security guards, "there was nothing to make the ordinary visitor feel less welcome than" its former millionaire guests. The author Merritt Folsom wrote the next year that the Frick House "is one of the few in the metropolis that will remain indefinitely as evidence of an era when millionaires did not have to share much of their wealth with the government..." Conversely, in 1999, a New York Daily News reporter described the mansion as "never a home so much as it was a great vaulted hall" for Frick's art. Christopher Gray of The New York Times said the mansion was "straightforward in most respects, but made peculiar by the long blank limestone finger stretching out on 71st Street". Another Times critic said the library annex's reading room was "an oasis within an oasis". There has also been commentary about subsequent annexes. Gray described the Art Reference Library building as "an elegant limestone box" in 2014. After the 70th Street annex was added in the 1970s, Paul Goldberger said the annex "is a pleasant place to be in", blending elements of both historical and modern architecture, Newsday reporter Amei Wallach said the annex's waiting room was "more grand and more opulent than the original mansion itself". Hewitt et al. also praised the 70th Street annex as harmonizing with Hastings's original annex and Pope's expansion. When the portico gallery opened in 2011, James Gardner of The Real Deal described it as "fully in keeping with the luxurious style of the rest of the building". Landmark designations The Frick House was designated as a New York City landmark in 1973, after the New York City Landmarks Preservation Commission (LPC) expressed concerns over the demolition of the adjacent Widener House. The LPC expanded its designation of the Frick House site in 1974 to include several adjacent lots. The designation applies only to the facade, as the interior rooms were never designated as landmarks. The Frick House was designated as a National Historic Landmark in 2008 under the name "Frick Collection and Frick Art Reference Library Building", marking it as a site that adds "exceptional value to the nation". The Frick House is also part of the Upper East Side Historic District , the creation of which was endorsed by the local Manhattan Community Board 8 in 1979; the district was designated by the LPC in September 1981. Media and influence The design of the Frick House influenced the architecture of Alder Manor in Yonkers, New York , which Hastings also designed. The Frick House was detailed in the book The Henry Clay Frick Houses: Architecture, Interiors, Landscapes in a Golden Era , by Frick's granddaughter Martha Frick Symington Sanger , as well as Colin B. Bailey's book Building the Frick Collection: An Introduction to the House and Its Collections . According to Stan Lee , who co-created the Avengers superhero team, the Frick House was the model for the Avengers Mansion ; that mansion is set at the same site as the Frick House but uses the addresses 890 Fifth Avenue. The Frick Collection did not allow any major films to be shot inside until 2012, when A Late Quartet was the first production to be granted permission to shoot inside the house. The mansion has also been depicted in the TV series America's Castles and The Undoing , as well as an episode of the documentary series Treasures of New York . See also List of National Historic Landmarks in New York City List of New York City Designated Landmarks in Manhattan from 59th to 110th Streets National Register of Historic Places listings in Manhattan from 59th to 110th Streets References Notes